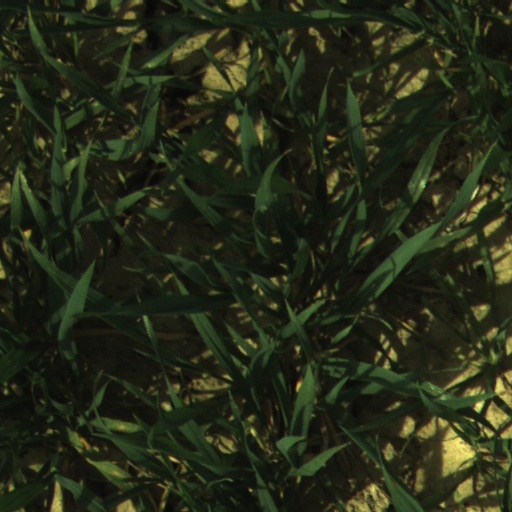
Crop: wheat